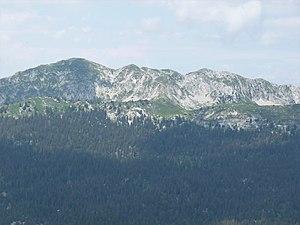
La forêt de Génieux dominée par la Grande Sure.
Le Gouffre de Génieux est une cavité située dans la forêt de génieux, prés du col de la Charmette sur la commune de Saint-Pierre-de-Chartreuse dans le Massif de la Chartreuse, en Isère. Ce réseau karstique est la quatrième cavité la plus profonde du massif de la Chartreuse.